Interlaced video

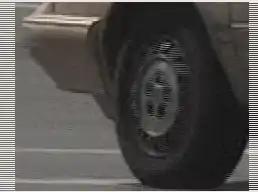
Picture of a moving car tire, interlace combing reduced by realigning the even and odd field on the X axis. The other field has been moved 16 pixels right, reducing the combing on the bumper and the tire outline, but the hub cap that has turned between the fields has notable combing.

A Phase Alternating Line (PAL)-based television set display, for example, scans 50 "fields" every second (25 odd and 25 even). The two sets of 25 fields work together to create a full "frame" every 1/25 of a second (or 25 frames per second), but with interlacing create a new half frame every 1/50 of a second (or 50 fields per second). To display interlaced video on progressive scan displays, playback applies deinterlacing to the video signal (which adds input lag).